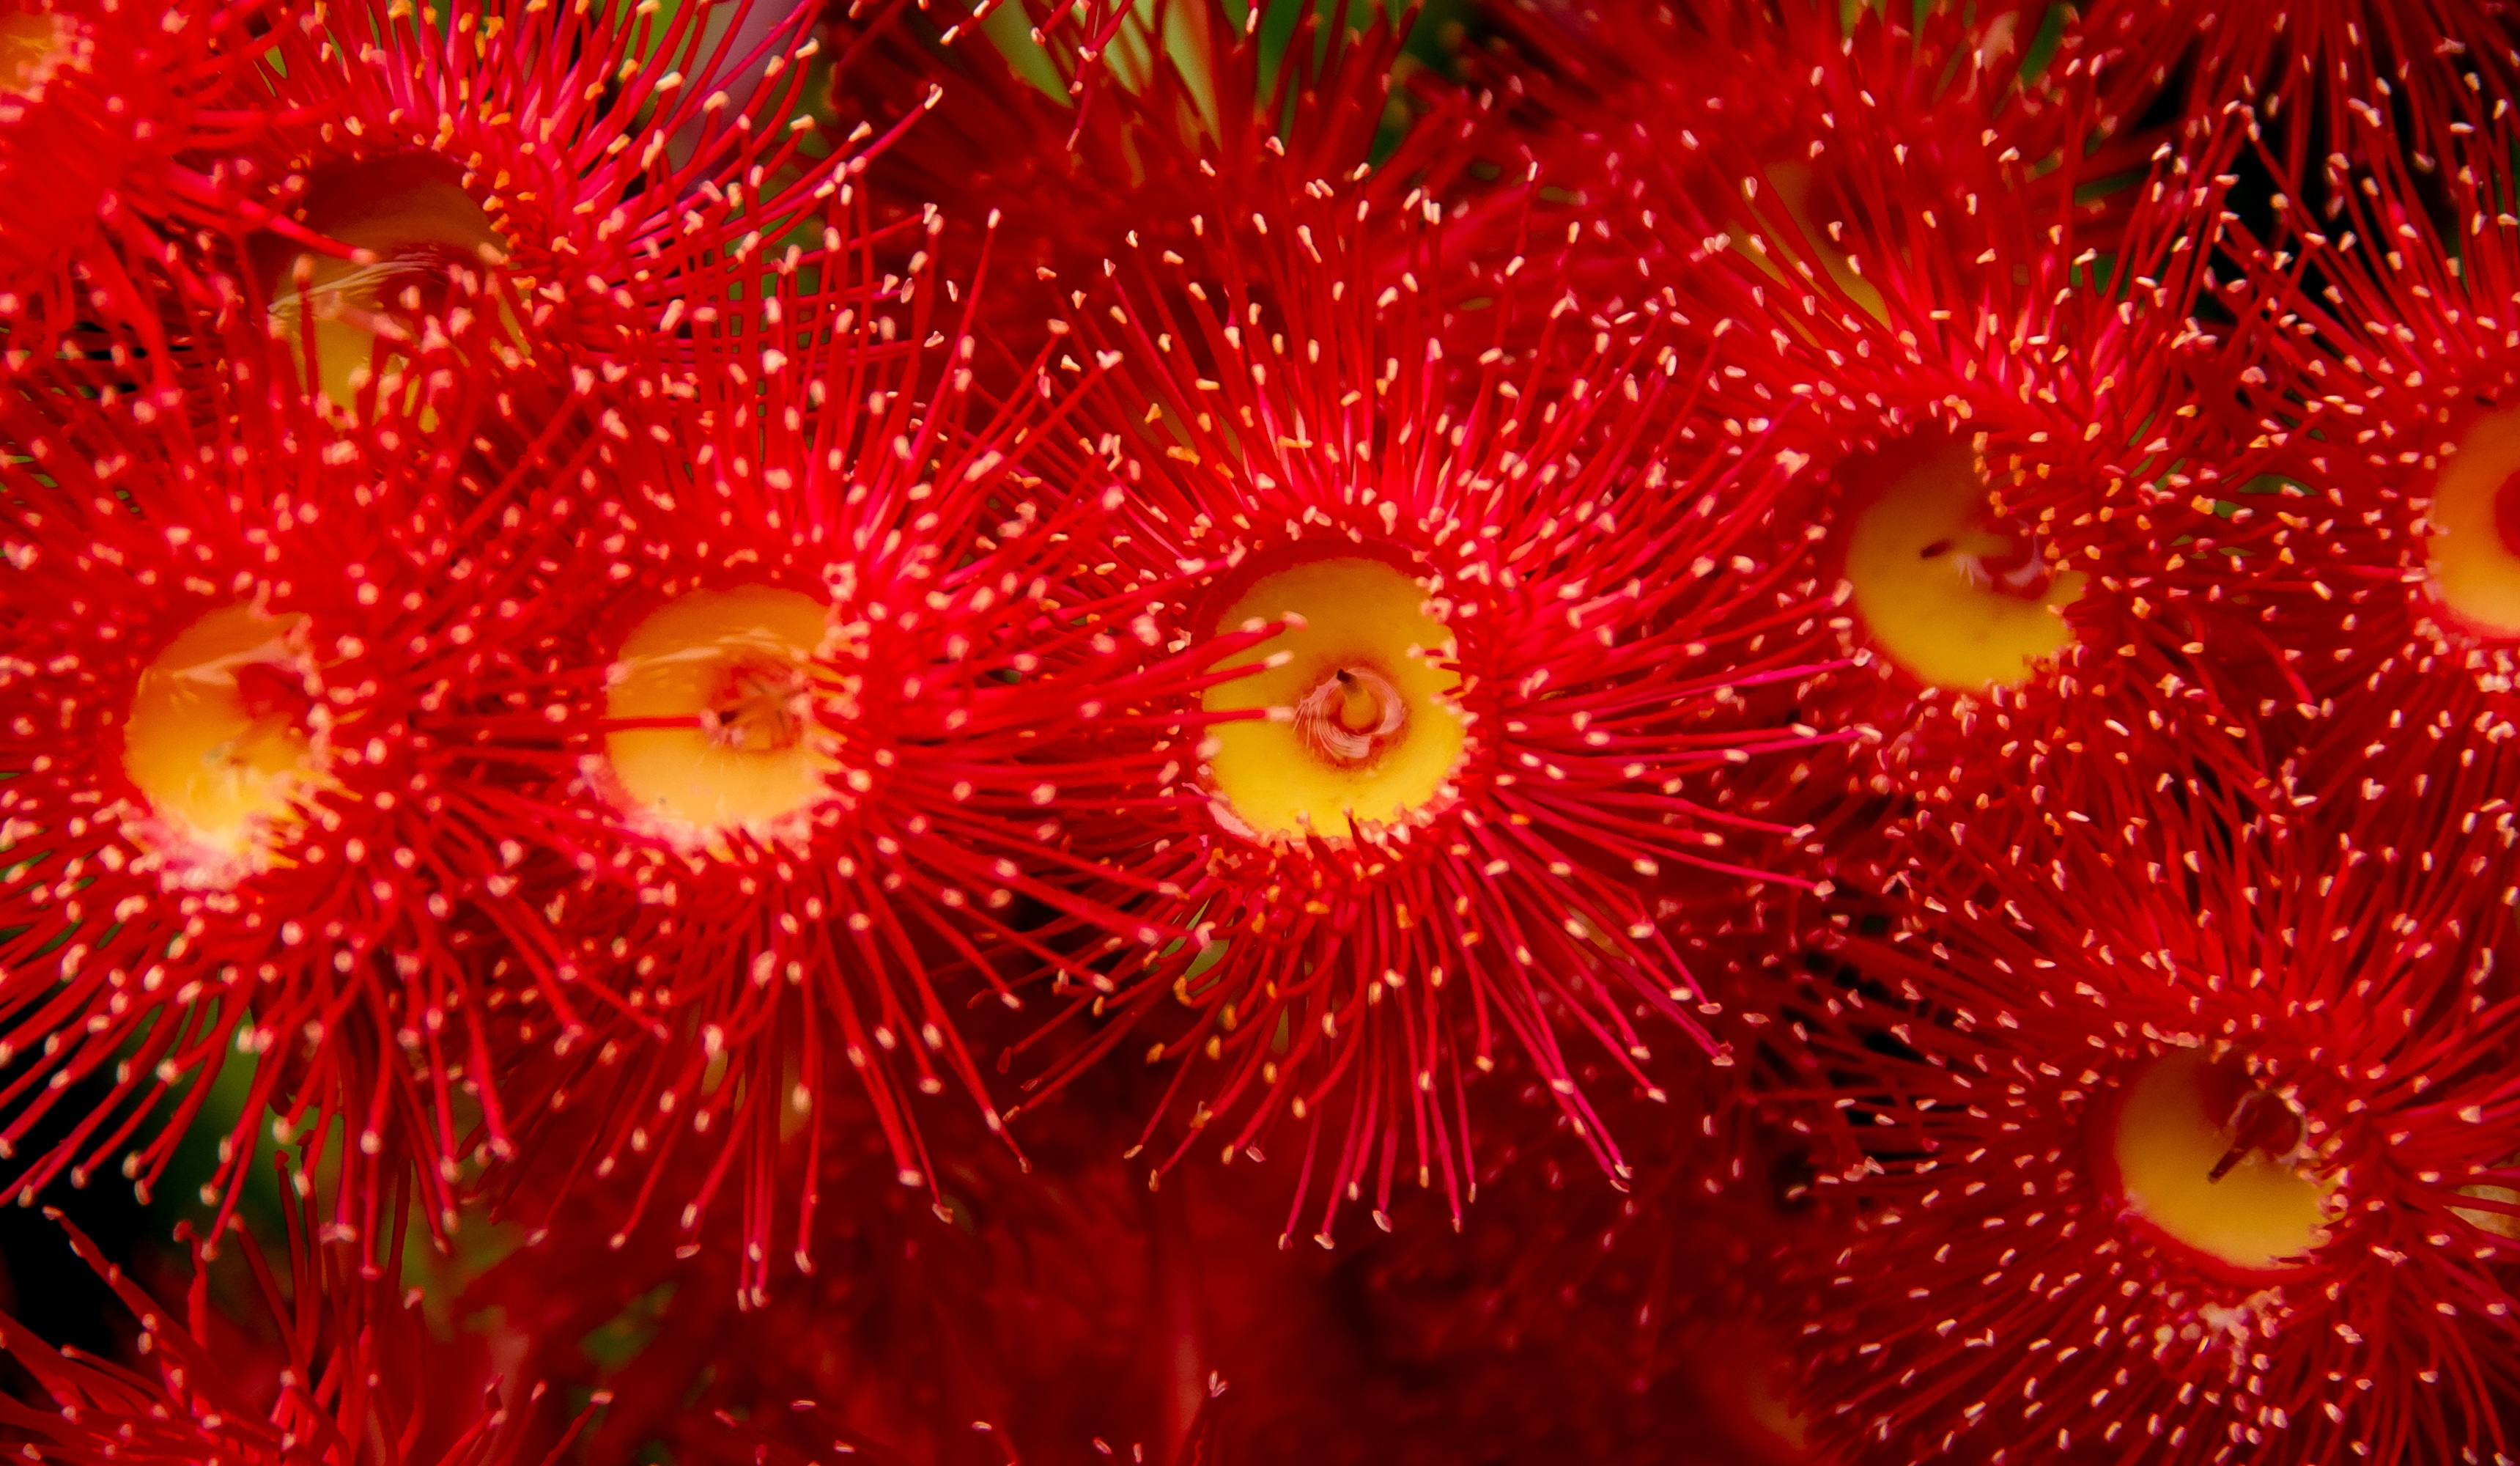
tree, blossom, flower, petal, red, yellow, flowers, christmas decoration, australian, buds, macro photography, christmas lights, gum tree, fractal art, eucalyptus flowers